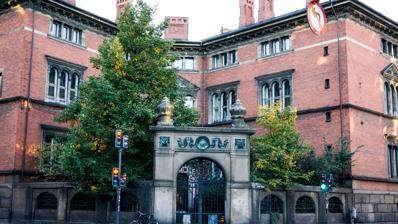
Building: Museum of Copenhagen
Country: Denmark
Year built: 1787
Historical museum in Copenhagen, Denmark Museum of Copenhagen The Museum of Copenhagen ( Danish : Københavns Bymuseum) is the official museum of Copenhagen , Denmark , documenting the city's history from the 12th century to the present. History The  Museum of Copenhagen was founded in 1901. Starting in 1925, the museum had a permanent exhibition in the attic of Copenhagen City Hall . As the collections grew, the attic became too small and in 1956 the museum moved to the former building of the Royal Copenhagen Shooting Society ( Det Kongelige Kjøbenhavnske Skydeselska ) in Vesterbro.  The former shooting range became a public park, still known as Skydebanehaven . The buildings themselves dated to 1787 and were built based upon  drawings by  architect Johan Henrich Brandemann (1736–1803). The museum took over the former Maria Kruuse School in the adjacent Absalongade in 1984, and is now used for administration as well as the museum's archives. Part of the street was turned into a museum street featuring historic street furniture . In  2010, the museum changed its name to the Copenhagen Museum. In 2018, the museum announced a planned relocation to Stormgade in central Copenhagen. Today The Copenhagen Museum is owned and operated by the City of Copenhagen. It now operates in an affiliation with Thorvaldsen Museum and Kunsthallen Nikolaj as part of  an association of cultural institutions known as Historie & Kunst. Wikimedia Commons has media related to Museum of Copenhagen . References